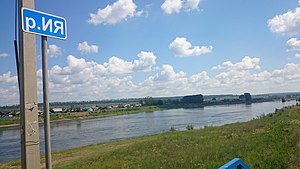
Ija
Ija er en flod i Irkutsk oblast i Rusland. Floden er 484 km lang, med et afvandingsområde på 18.100 km².